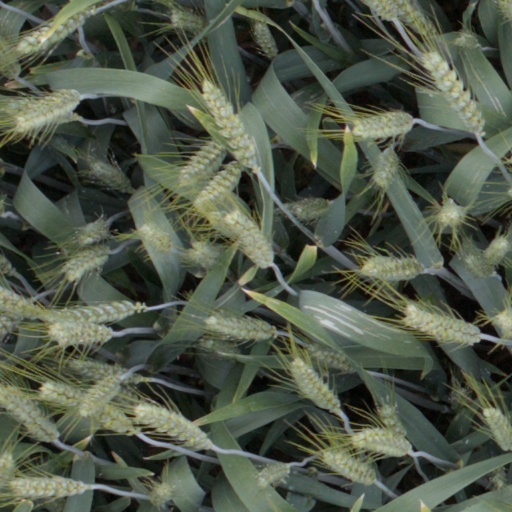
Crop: wheat